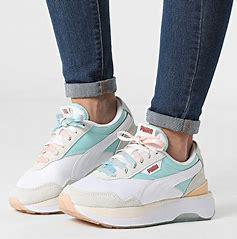
Brand: Puma
Model: Cruise Rider